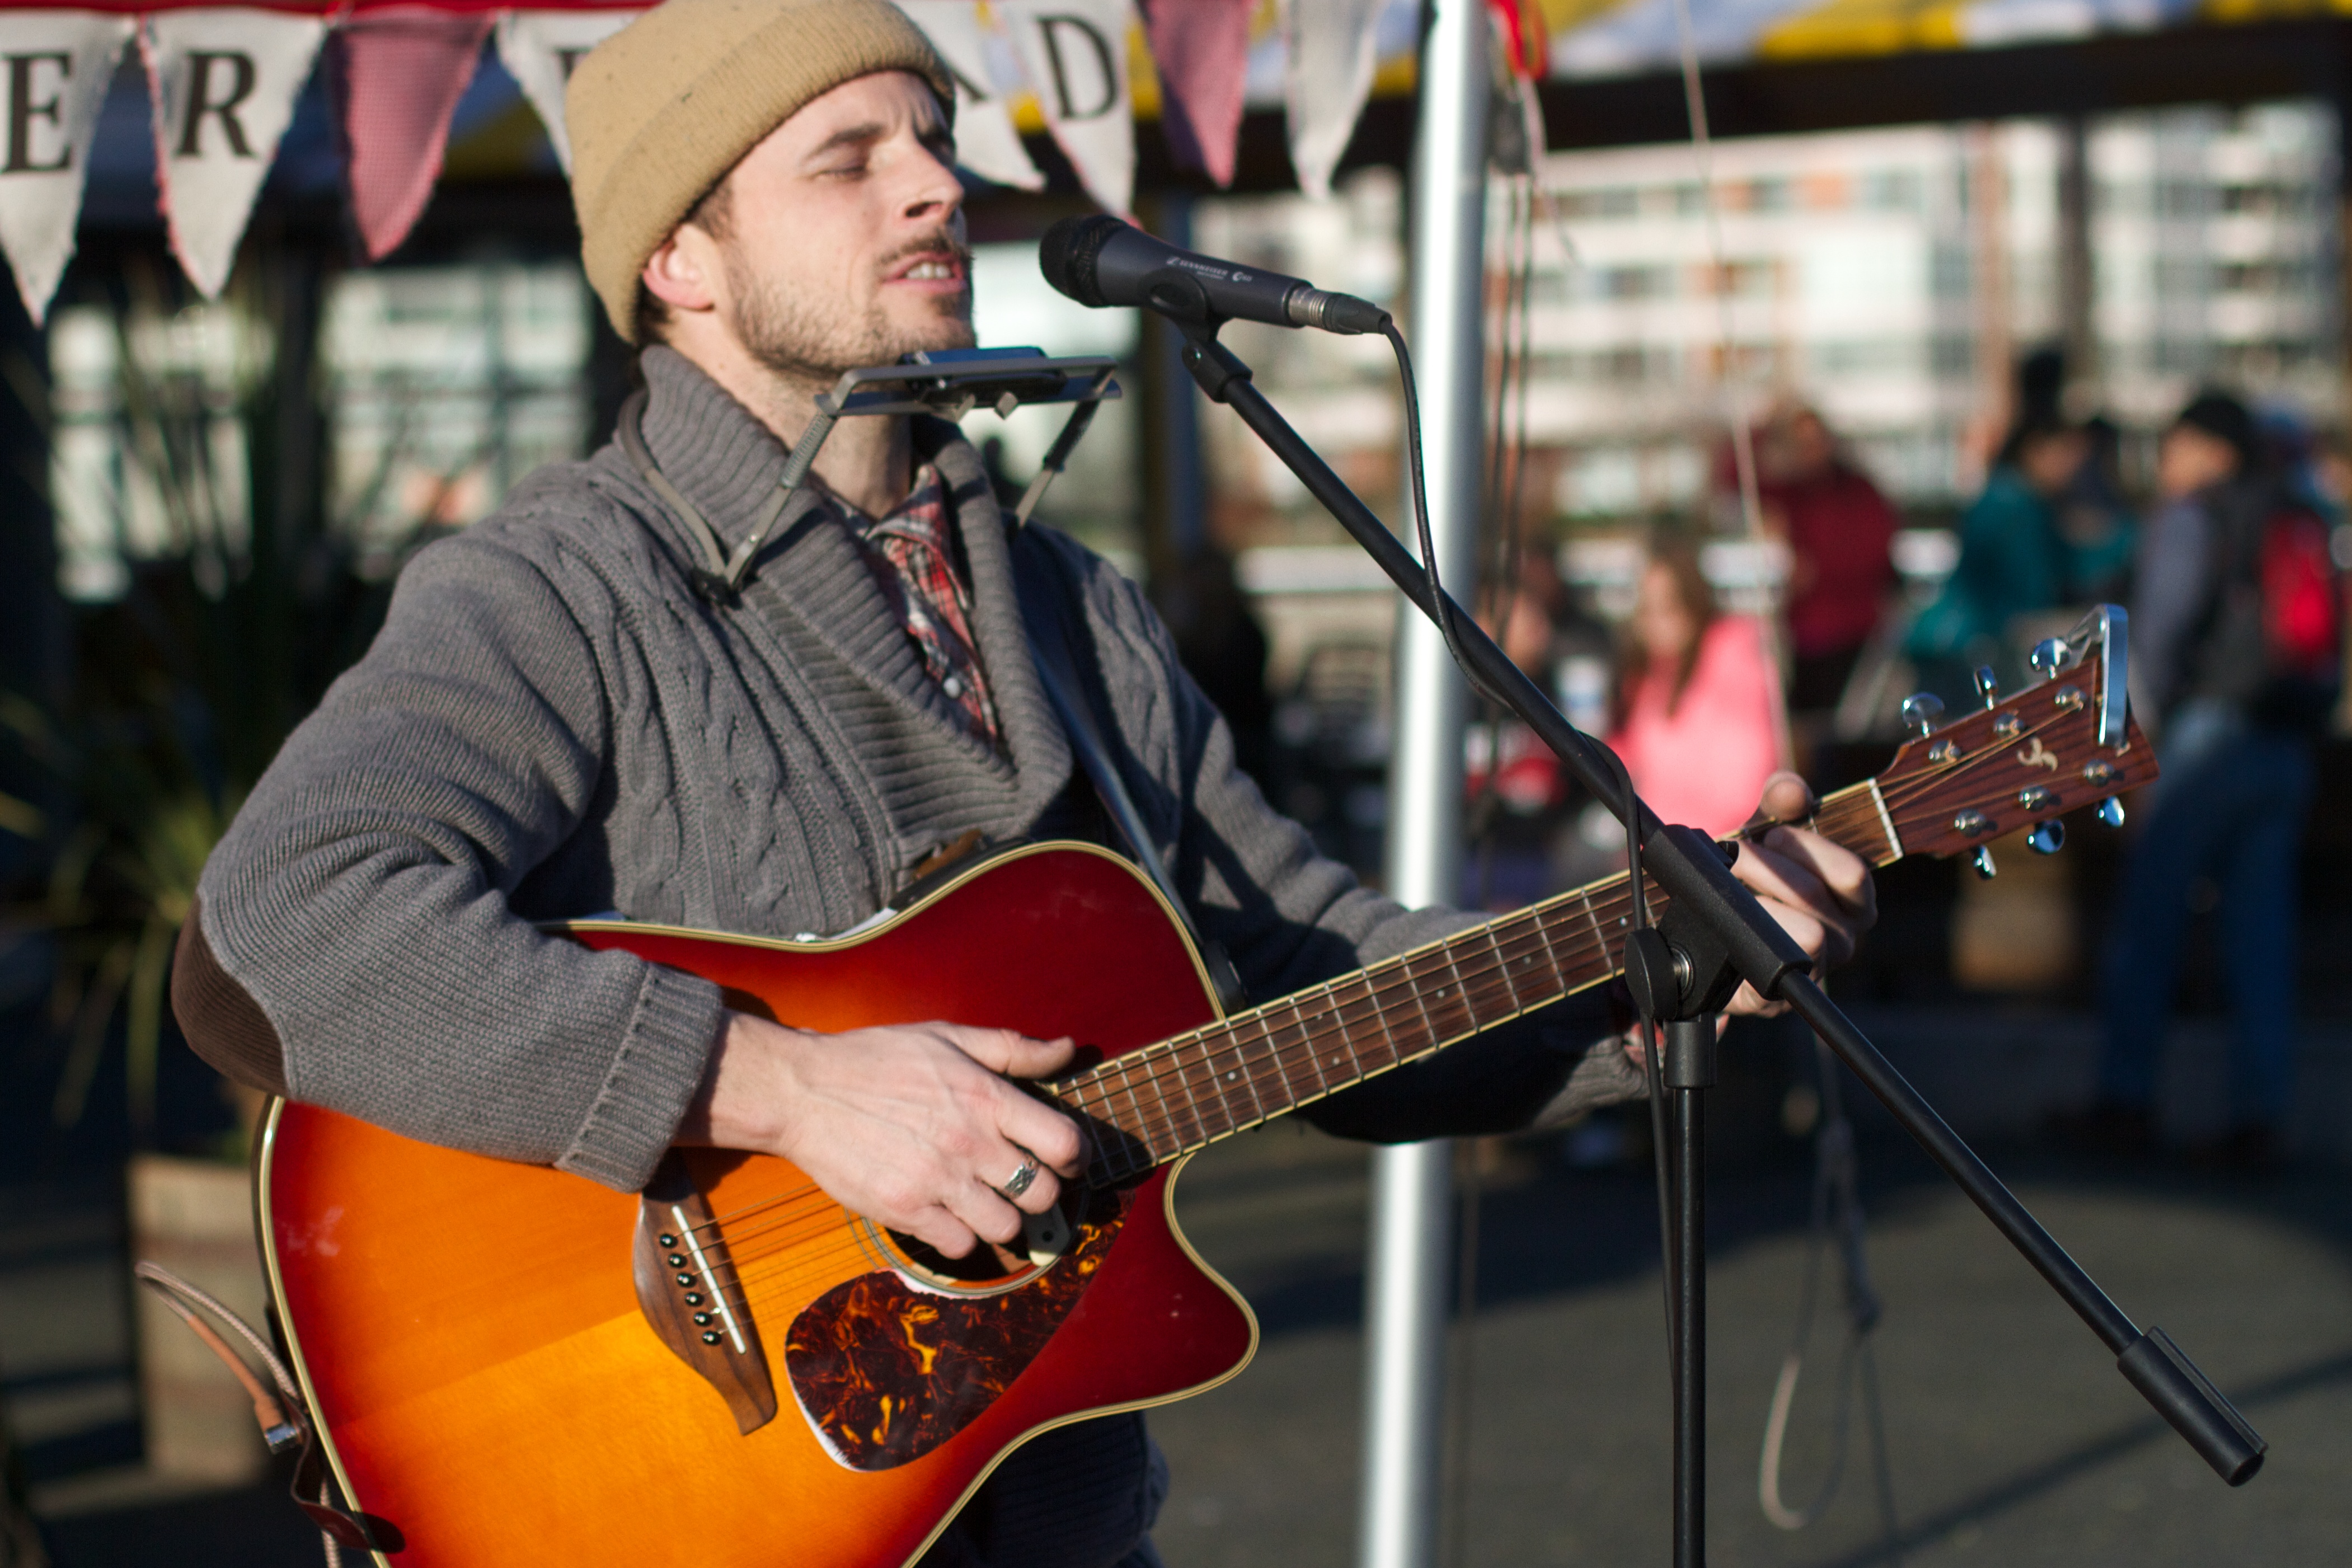
performance, musician, guitarist, music, bassist, guitar, string instrument, entertainment, concert, performing arts, singing, bass guitar, drums, plucked string instruments, singer songwriter, musical ensemble, festival